Kotthybos

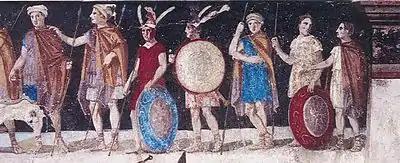
Fresco of Macedonian soldiers, the two on the left wear purple armour with rows of pteruges, possibly depictions of the kotthybos. Tomb of Agios Athanasios, Thessaloniki, Greece, 4th century BC

The name originally referred to a metallic cooking pot used by ancient Macedonian soldiers to prepare their own food. The term appears to be a variant of terms such as "kossymbos" and "kosymbe".